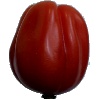
Label: tomato_heart